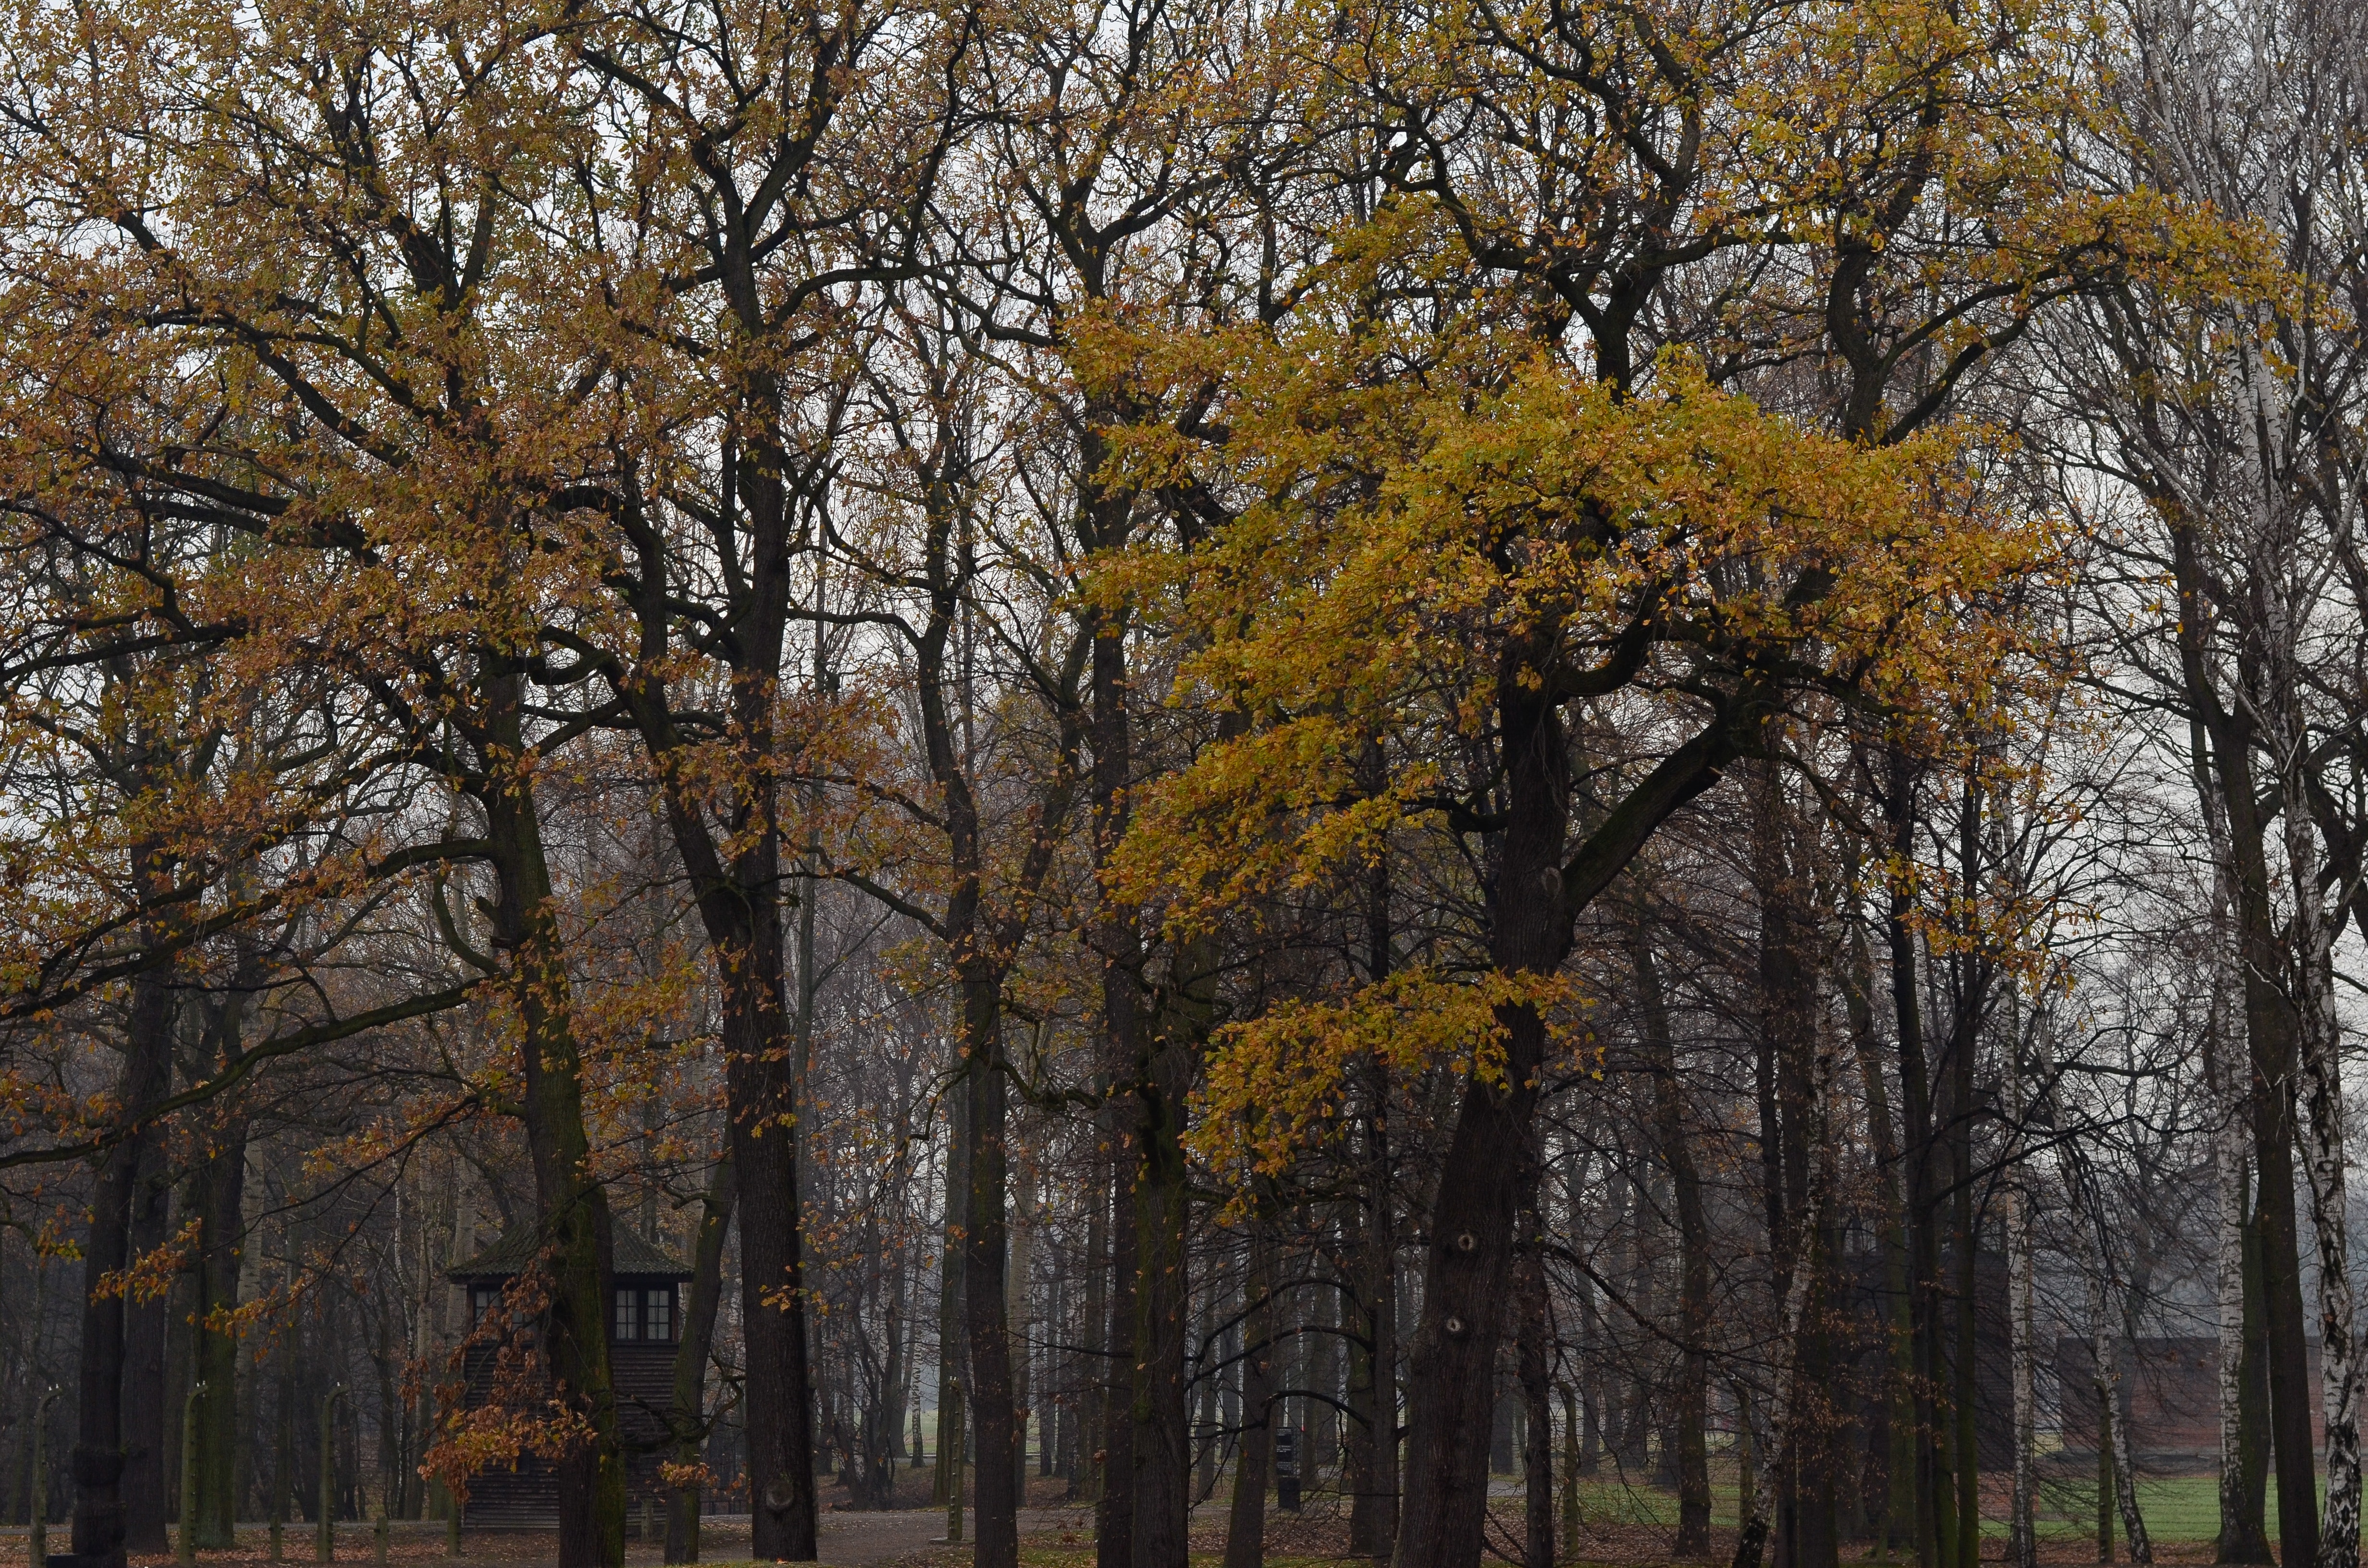
tree, nature, natural landscape, woody plant, deciduous, temperate broadleaf and mixed forest, Northern hardwood forest, leaf, grove, autumn, plant, natural environment, biome, woodland, forest, branch, nature reserve, tropical and subtropical coniferous forests, sky, trunk, old growth forest, birch, temperate coniferous forest, plant stem, wood, landscape, state park, larch, American larch, birch family, pine family, maidenhair tree, twig